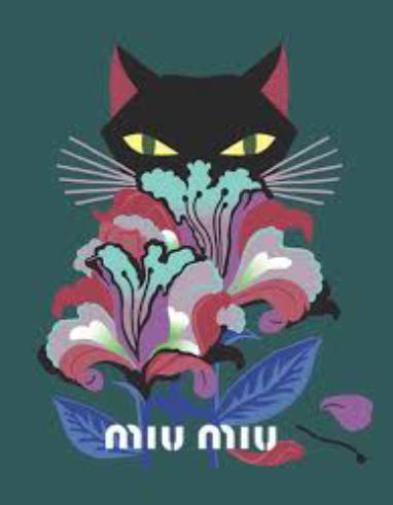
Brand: miu miu
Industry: Clothes